Ridgewood (Evanston, Illinois)

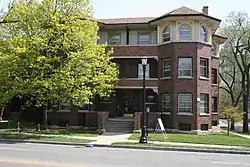

Ridgewood is a historic apartment building located at 1703–1713 Ridge Avenue (at Church Street) in Evanston, Illinois. The Chicago architectural firm of Atchison & Edbrooke designed the building in 1905; while the firm was only active from 1904 to 1908, it designed several buildings in Evanston. The building has a Prairie School design, a popular residential style at the time that was nonetheless unusual for an apartment complex. The three-story brick building is shaped in a "U" and features half-octagonal bays at regular intervals. Six apartments are on each floor; each features Prairie woodwork, cabinets built into the walls, and a fireplace.